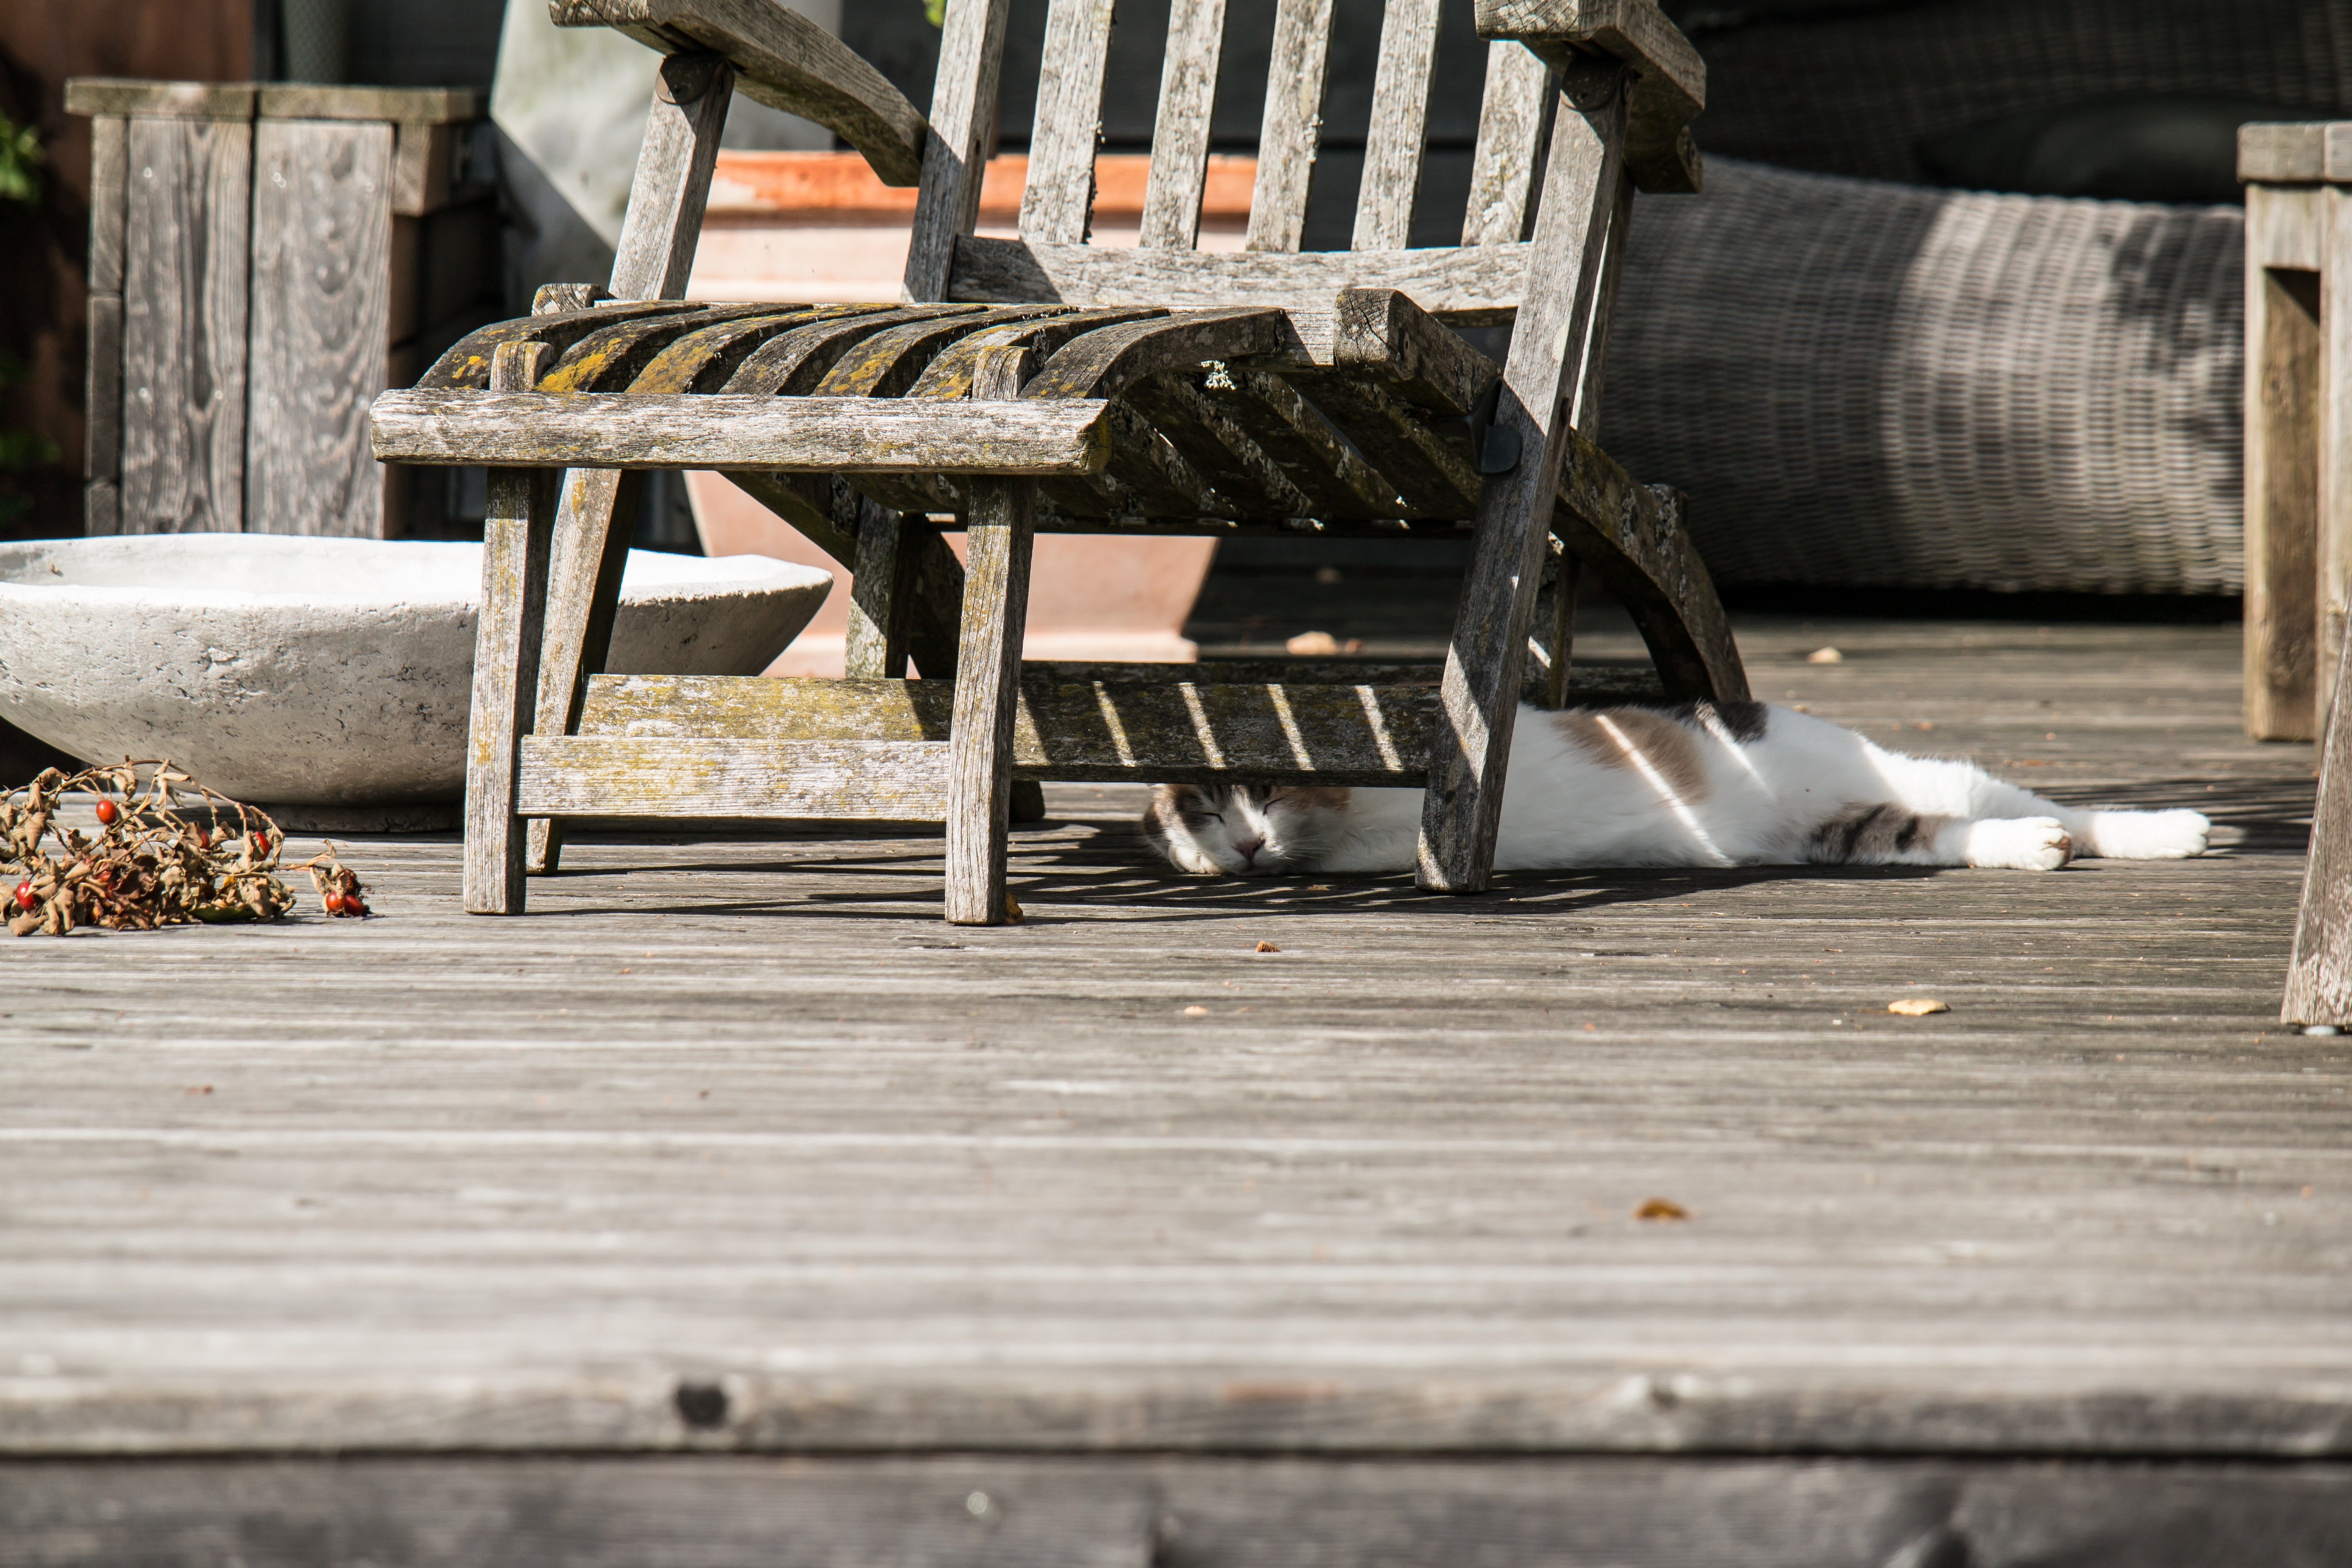
table, wood, chair, floor, cat, rest, furniture, sleep, terrace, veranda, hide, deck chair, iron, mieze, hidden, domestic cat, lucky cat, flooring, hiding place, exhausted